Mexico

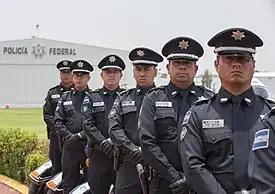
Mexican Federal Police celebration

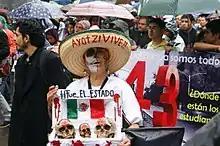
Demonstration on 26 September 2015, in the first anniversary of the disappearance of the 43 students in the Mexican town of Iguala

Mexico is located between latitudes 14° and 33°N, and longitudes 86° and 119°W in the southern portion of North America, with a total area of , is the 13th largest country by total area. It has coastlines on the Pacific Ocean and Gulf of California, as well as the Gulf of Mexico and Caribbean Sea, the latter two forming part of the Atlantic Ocean. Within these seas are about of islands. Almost all of Mexico lies in the North American Plate, with small parts of the Baja California peninsula on the Pacific and Cocos Plates. Geophysically, some geographers include the territory east of the Isthmus of Tehuantepec (around 12% of the total) within Central America. Geopolitically, however, Mexico is entirely considered part of North America.